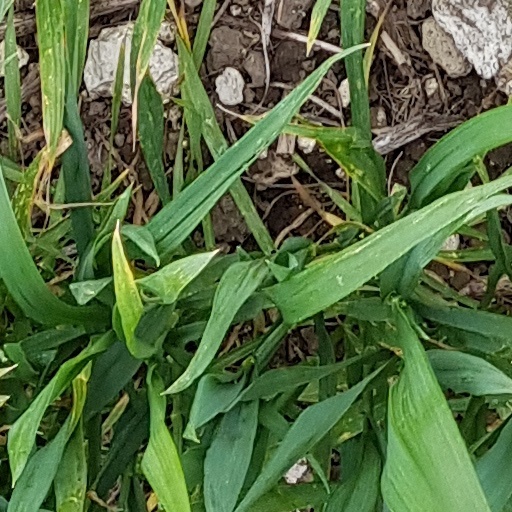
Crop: wheat